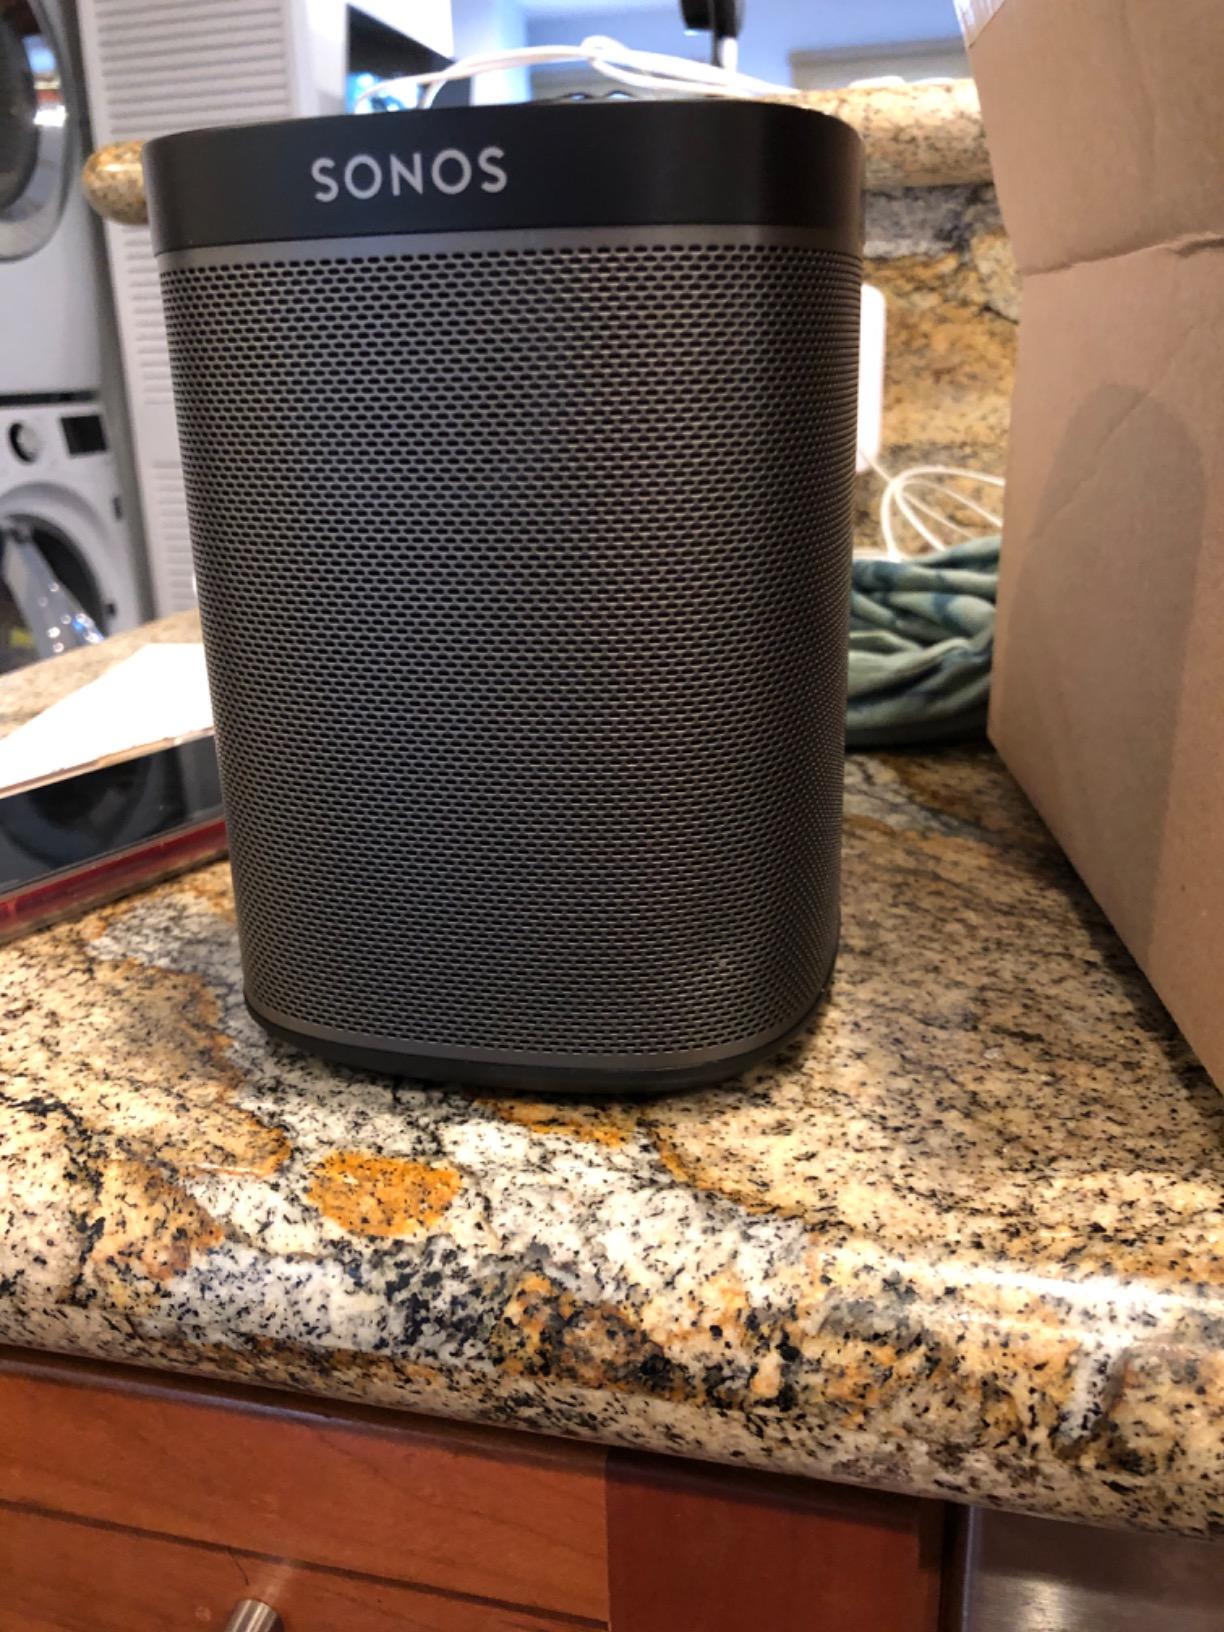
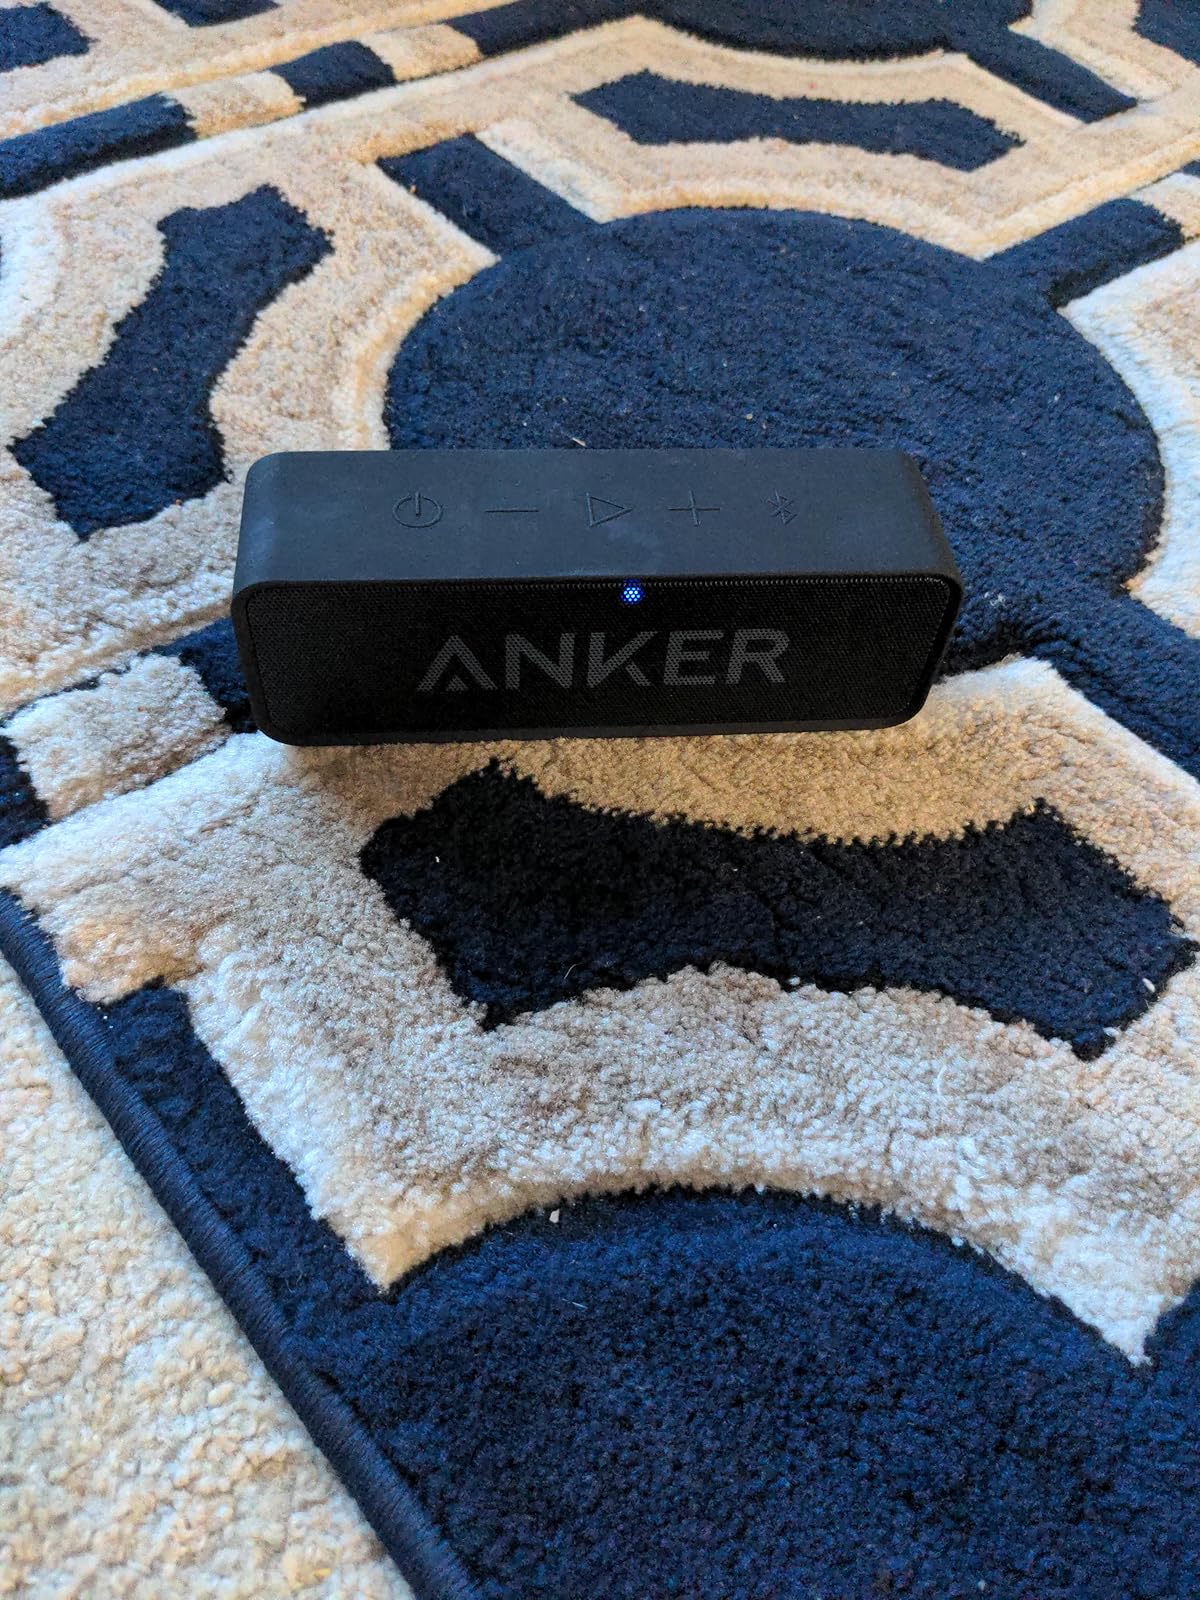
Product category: speaker
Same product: no